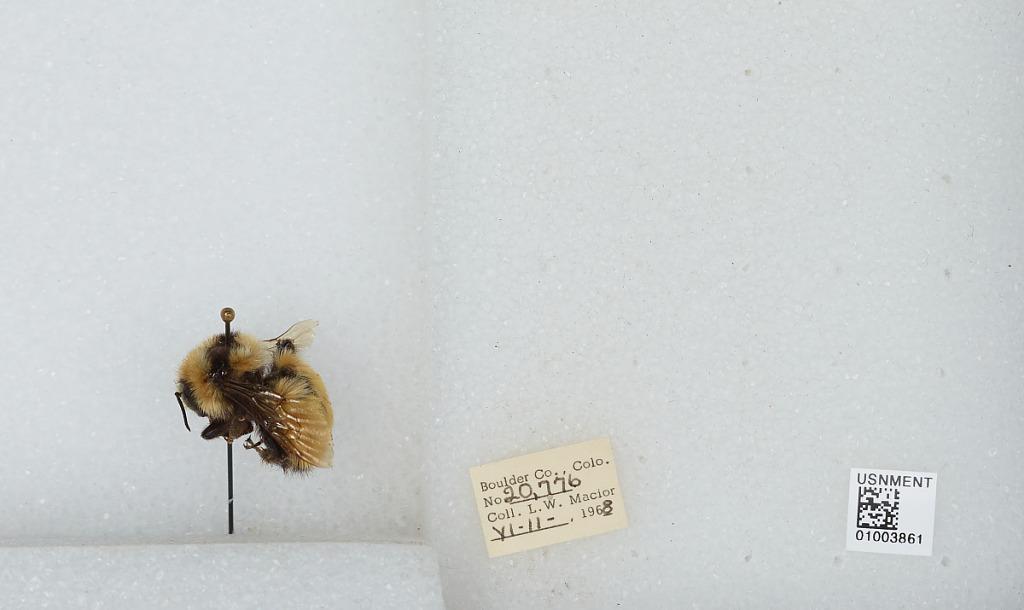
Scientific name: Bombus (Pyrobombus) huntii Greene
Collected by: L. Macior
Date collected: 1968-6-11
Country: United States
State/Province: Colorado
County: Boulder
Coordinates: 40.09, -105.36